Goodenia vernicosa

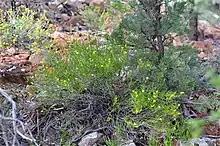
Habit near Hawker

Goodenia vernicosa, commonly known as wavy goodenia, is a species of flowering plant in the family Goodeniaceae and is endemic to South Australia. It is an erect shrub with sticky, later varnished foliage, elliptic to lance-shaped, sometimes toothed leaves and racemes or thyrses of yellow flowers.